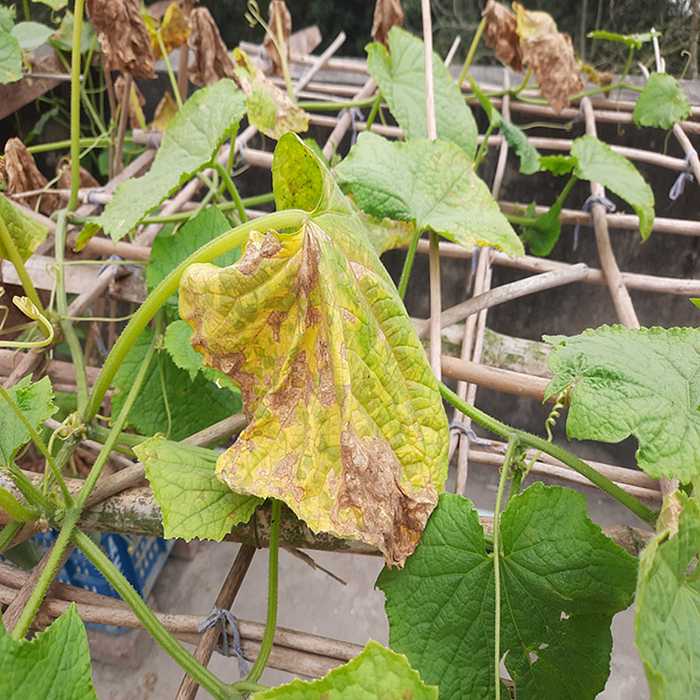
Plant: Cucumber
Label: Anthracnose lesions